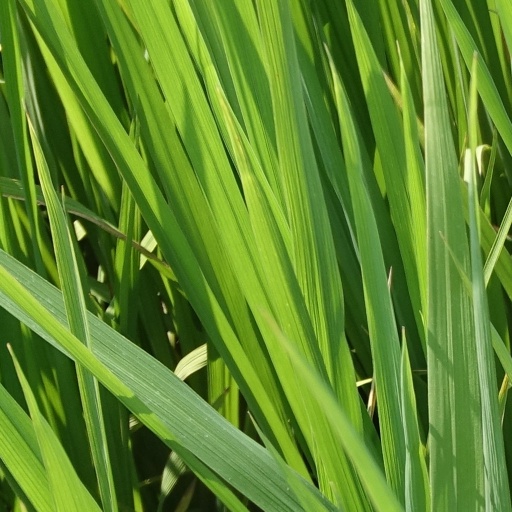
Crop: rice